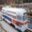
Label: streetcar